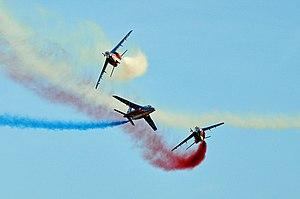
L’aérodrome de Haguenau est un aérodrome civil, ouvert à la circulation aérienne publique, situé à 3 km au sud-est d’Haguenau dans le Bas-Rhin.